Frans Floris

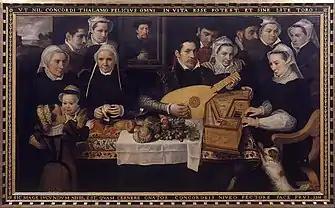
"Family portrait", 1561

Frans Floris made a self-portrait, the original of which has been lost and which is known through a copy in the Kunsthistorisches Museum. He included self-portraits in some of his religious works such as the composition "Rijckart Aertsz as Saint Luke" in which he included himself as the pigment grinder and in the composition "Allegory of the Trinity" (Louvre) where beneath Christ's outstretched right arm he painted his self-portrait, which appears out of scale with the other heads around him. The inclusion of his portrait in the latter composition suggests that the painting held a highly personal meaning for the artist. It has been observed that after the iconoclasm of the Beeldenstorm Flemish artists started including their portraits in religious compositions in order to show their personal commitment to the particular message that the compositions were trying to convey.